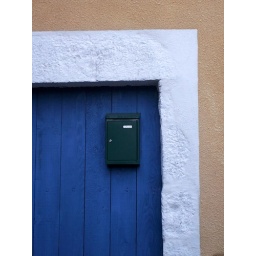
The actual door isnt straight, most doors in Sauve are crooked.